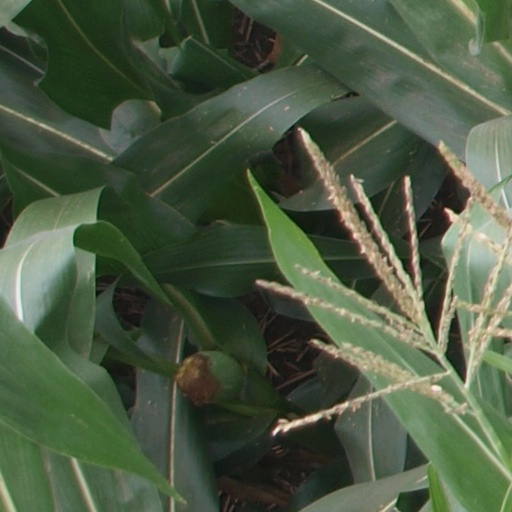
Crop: maize; corn